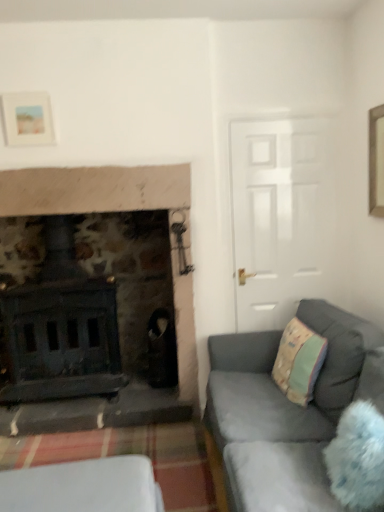
Question: From the image's perspective, there is one pillow below the pastel green fabric pillow at right. Please locate it and provide its 2D coordinates.
Answer: [(0.930, 0.893)]